Maxime Talbot

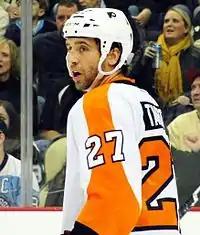
Talbot returns to Pittsburgh as a member of the Philadelphia Flyers, December 2011

After being unable to come to terms with the Penguins on a new contract, Talbot signed a five-year, $8.75 million contract with the Penguins' in-state rival Philadelphia Flyers on July 1, 2011. On December 29, 2011, during a 4–2 Philadelphia victory, Talbot scored an empty net goal in his first game back in Pittsburgh against the Penguins since signing with the Flyers. He would finish his first season in Philadelphia appearing in 81 regular season games, scoring 19 goals and 15 assists for a total of 34 points; all three statistics were NHL career-highs for Talbot. Talbot and the Flyers would ultimately face the Penguins in the Eastern Conference Quarterfinals of the 2012 playoffs, a series that saw the Flyers defeat the Penguins in six games. Talbot scored four goals during the series, two of which were short-handed.